Canton Local School District

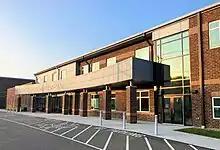
Canton South Middle School

The school district is made up of Canton South High School, Canton South Middle School and Faircrest Elementary School.